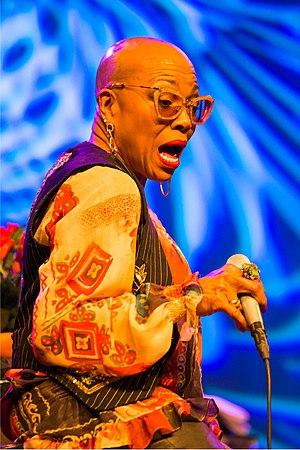
dee dee